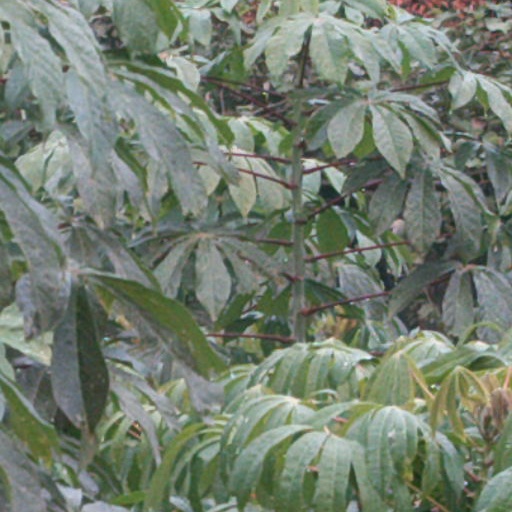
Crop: cassava